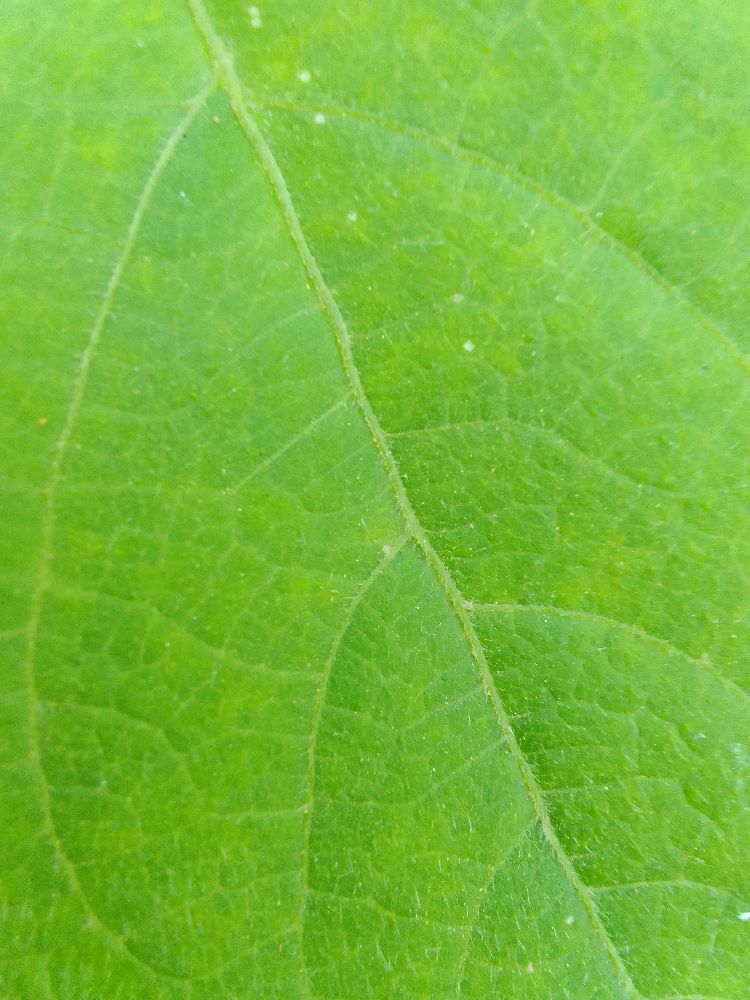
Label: healthy